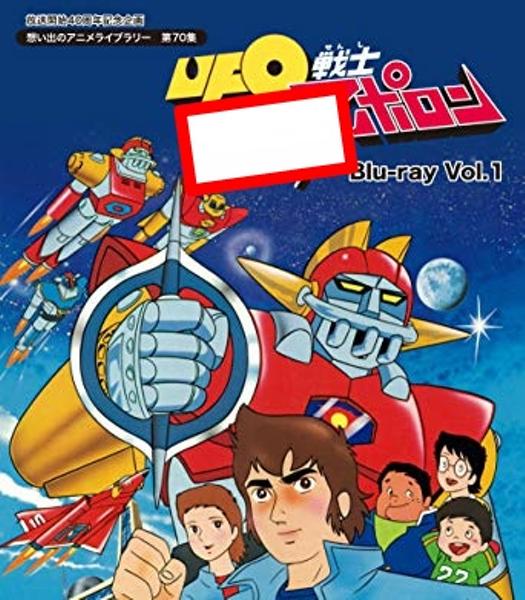
回答: も